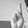
ASL letter: R